Polish diaspora

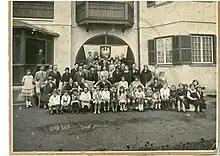
Poles in Shanghai,

Buffalo is seen as Polonia's second city in the US, as it is also home to many Polish-Americans. Its steel mills and automobile factories provided jobs for many Polish immigrants in the early 20th century. The only city to have official celebrations inspired by the popular Polish custom of Dyngus Day is Buffalo. A section of New Britain was officially designated "Little Poland" in 2007 by a unanimous vote of the city's Common Council.